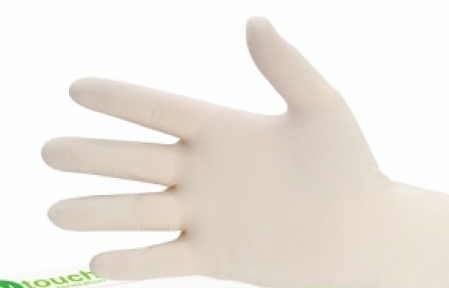
Label: trash